Answer in natural language. Consider the 3D positions of the objects in the scene and not just the 2D positions in the image. Is the centerpoint of  white rhombus toilet at a higher height than Doorway? Choose between the following options: yes or no
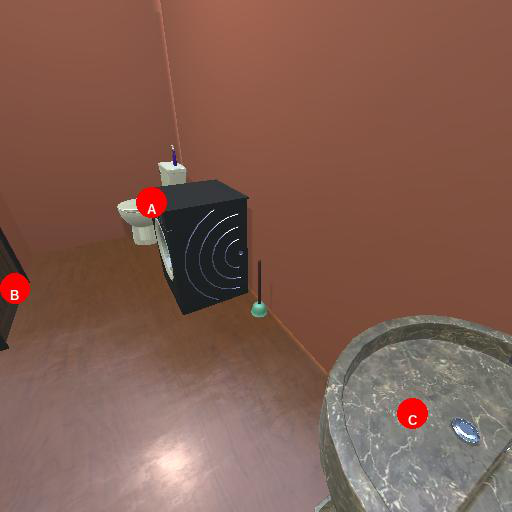
<answer>yes</answer>